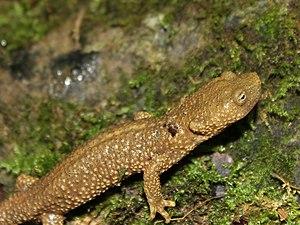
Le Parc naturel de Cadi-Moixero est le plus grand parc naturel de Catalogne, en Espagne, et se situe dans le sud-est de la chaîne des Pyrénées.